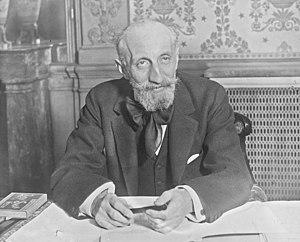
Agence Rol - Aimé Joseph de Fleuriau en 1924
Aimé Joseph de Fleuriau est un membre du corps diplomatique français, né à La Rochelle le 24 janvier 1870, et mort à Ismaïlia le 19 janvier 1938.